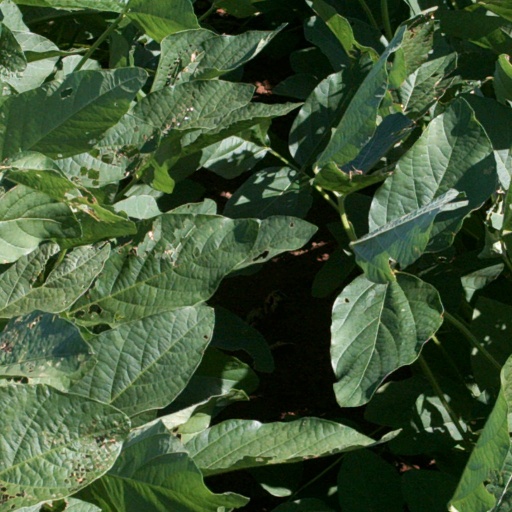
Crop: soybean